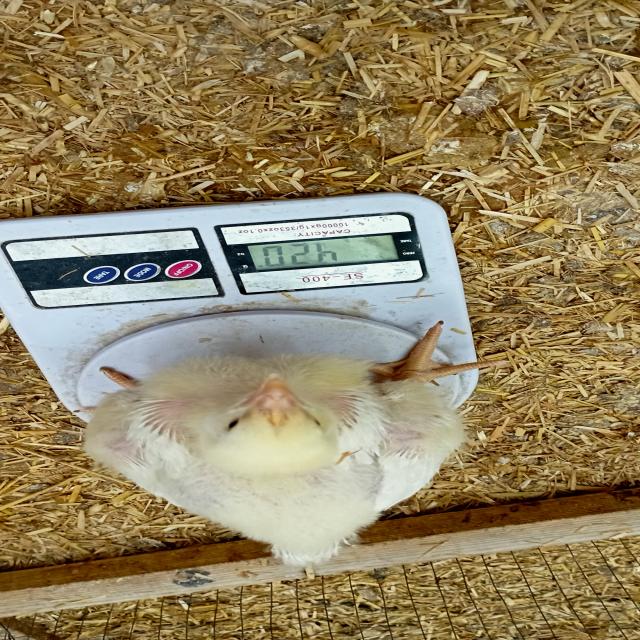
Weight: 420 g